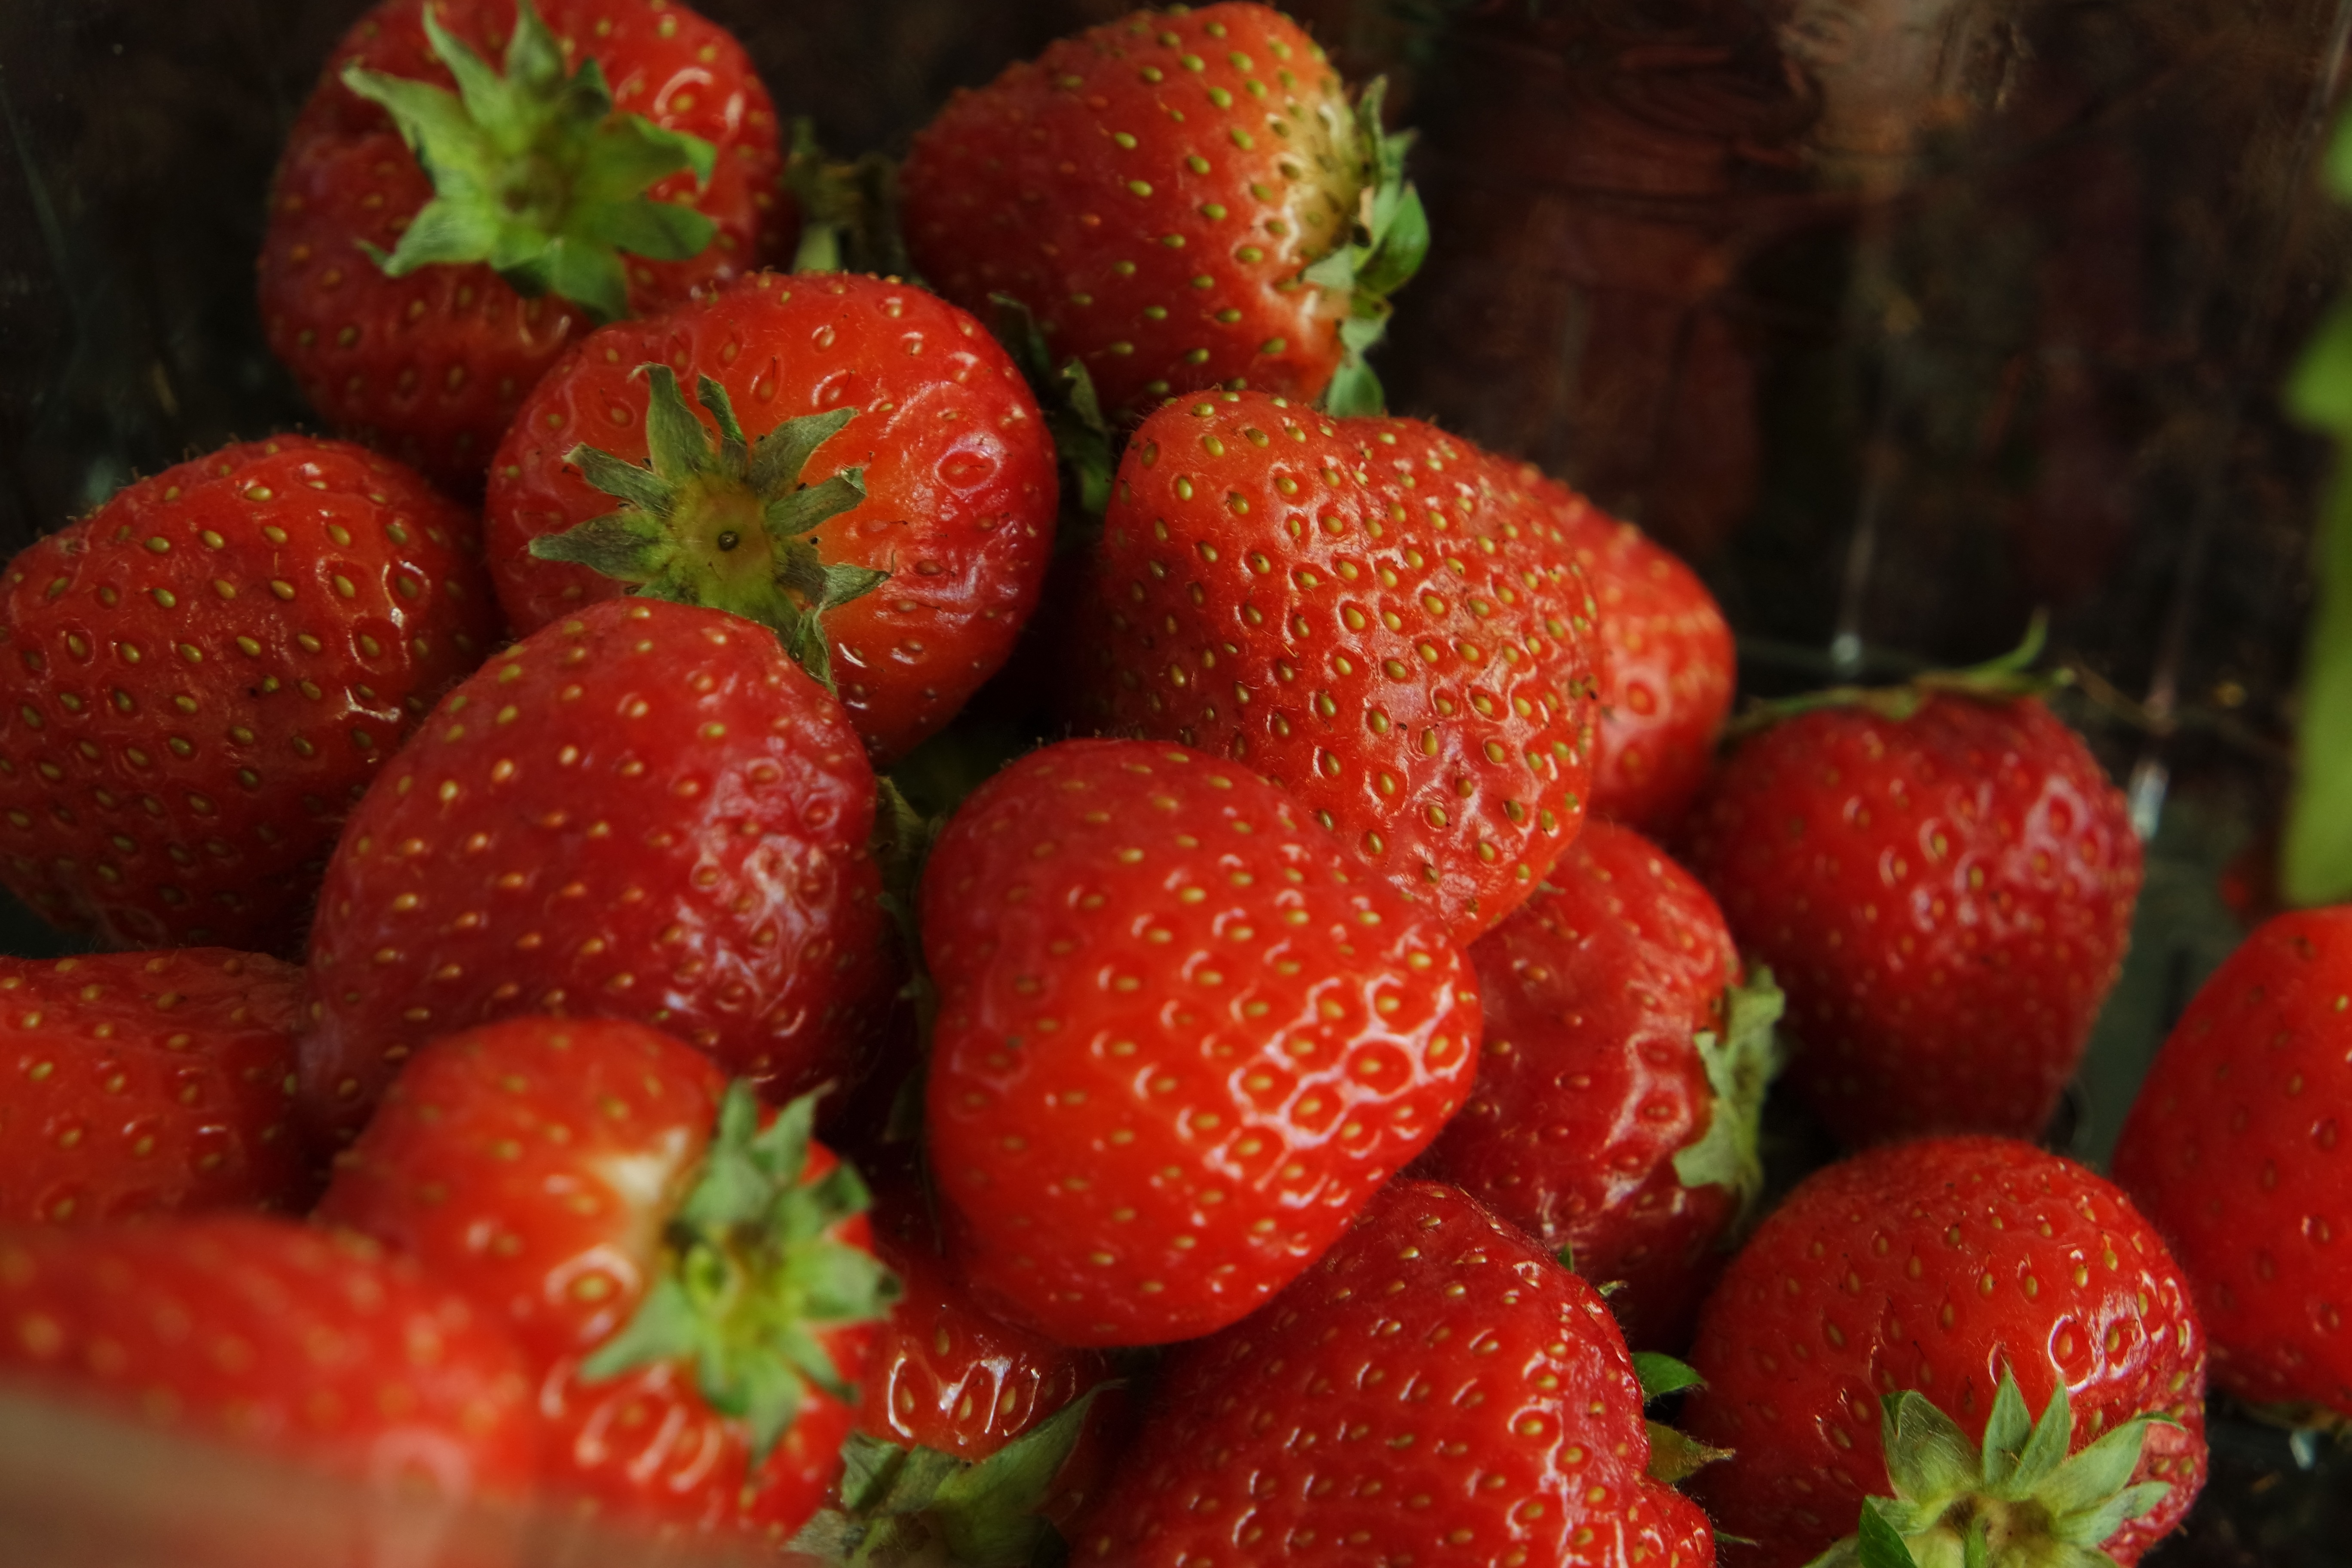
plant, fruit, berry, food, produce, fresh, healthy, strawberry, strawberries, organic, healthy foods, frutti di bosco